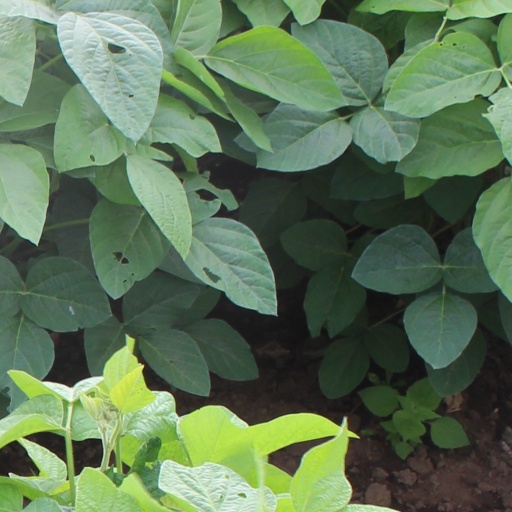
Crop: soybean